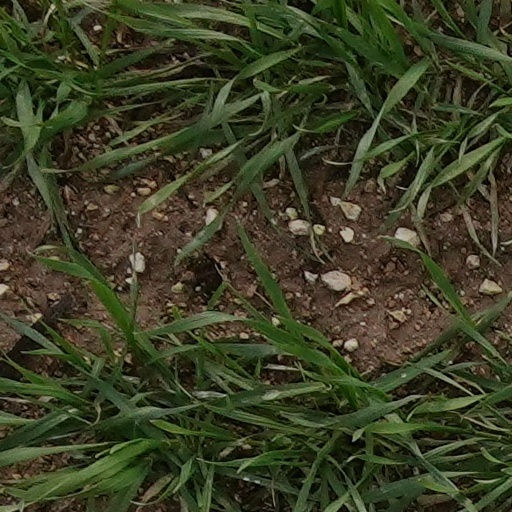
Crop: wheat